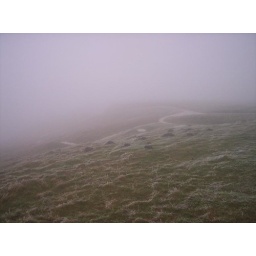
The Ancient Wiltshire white horse in the freezing fog.